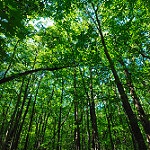
Label: forest